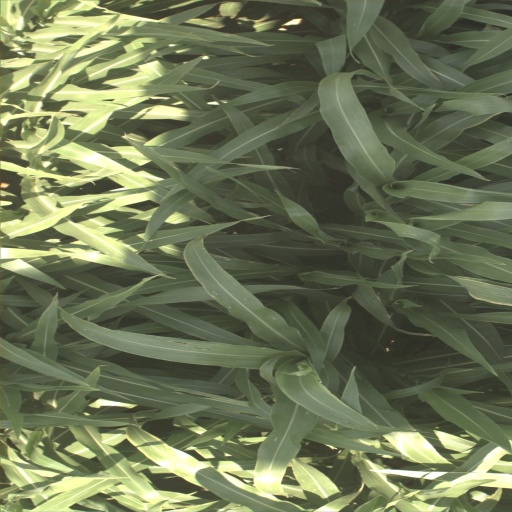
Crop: sorghum